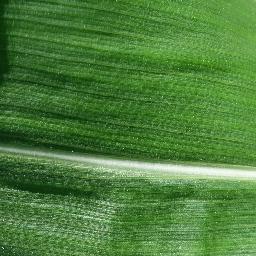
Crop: corn
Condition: (maize)_healthy